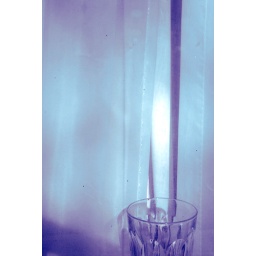
cup in window